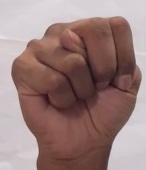
ASL sign: N